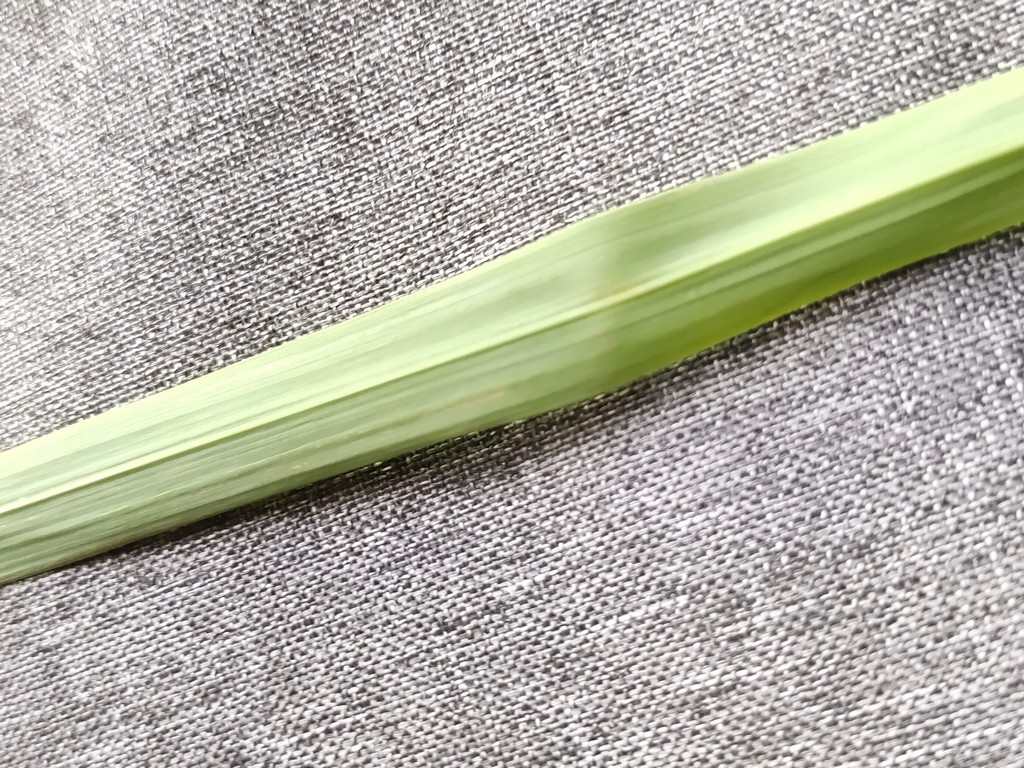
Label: Healthy